Peter D. Fuller

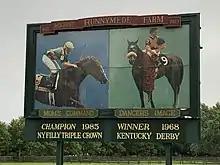
Billboard at Runnymede Farm in North Hampton, New Hampshire, featuring Mom's Command and Dancer's Image

Fuller was born on March 22, 1923, in Boston to Alvan T. Fuller and the former Viola T. Davenport. The elder Fuller made a fortune as an early dealer of Packards and Cadillacs and was the Governor of Massachusetts from 1925 to 1929.